South African type CL tender

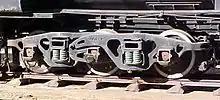
Buckeye bogie

The tender was designed for a Deutsche Reichsbahn Class 52 condensing locomotive. It was modified slightly and was equipped with a pair of Buckeye three-axle bogies instead of the German arrangement of one six-wheeled and one four-wheeled bogie. It had an coal capacity, a water capacity which included the underbelly condensate tank, and a maximum axle load. The tender was capable of condensing of exhaust steam per hour in maximum operating temperatures of between . The tender had six large radiators on each side, cooled by three exhaust steam-driven roof-mounted fans which drew air from outside through the radiators.